City of Dublin Steam Packet Company

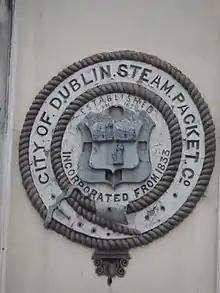
City of Dublin Steam Packet Company logo, still visible on a wall on Eden Quay.

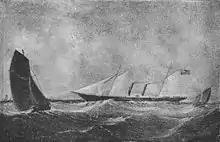
RMS "Prince Arthur" of 1851, depicted in the book "A Hundred Years by Post" by J. Wilson Hyde.

The City of Dublin Steam Packet Company was a shipping line established in 1823. It served cross-channel routes between Britain and Ireland for over a century. For 70 of those years it transported the mail. It was 'wound-up' by a select committee of the House of Lords in 1922 and finally liquidated in 1930.